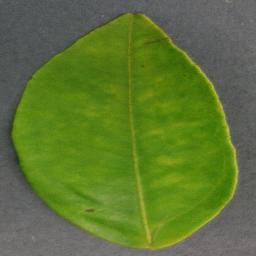
Label: Orange___Haunglongbing_(Citrus_greening)